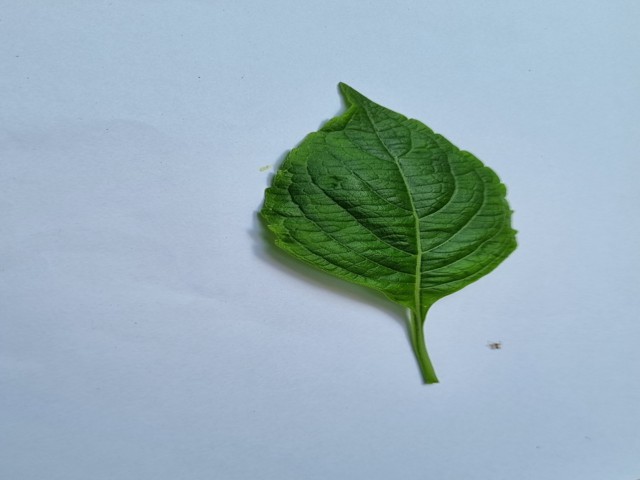
Plant: ramtulsi